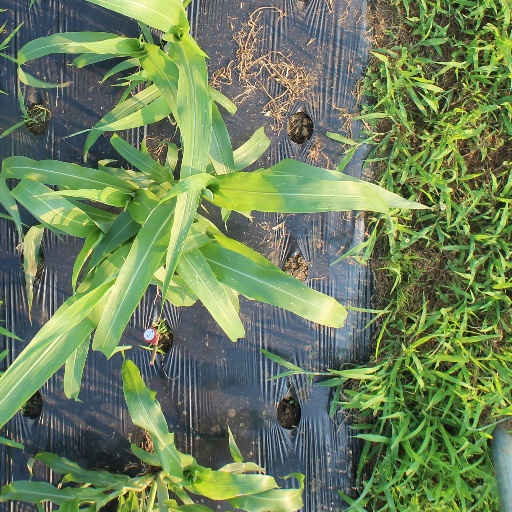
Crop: sorghum